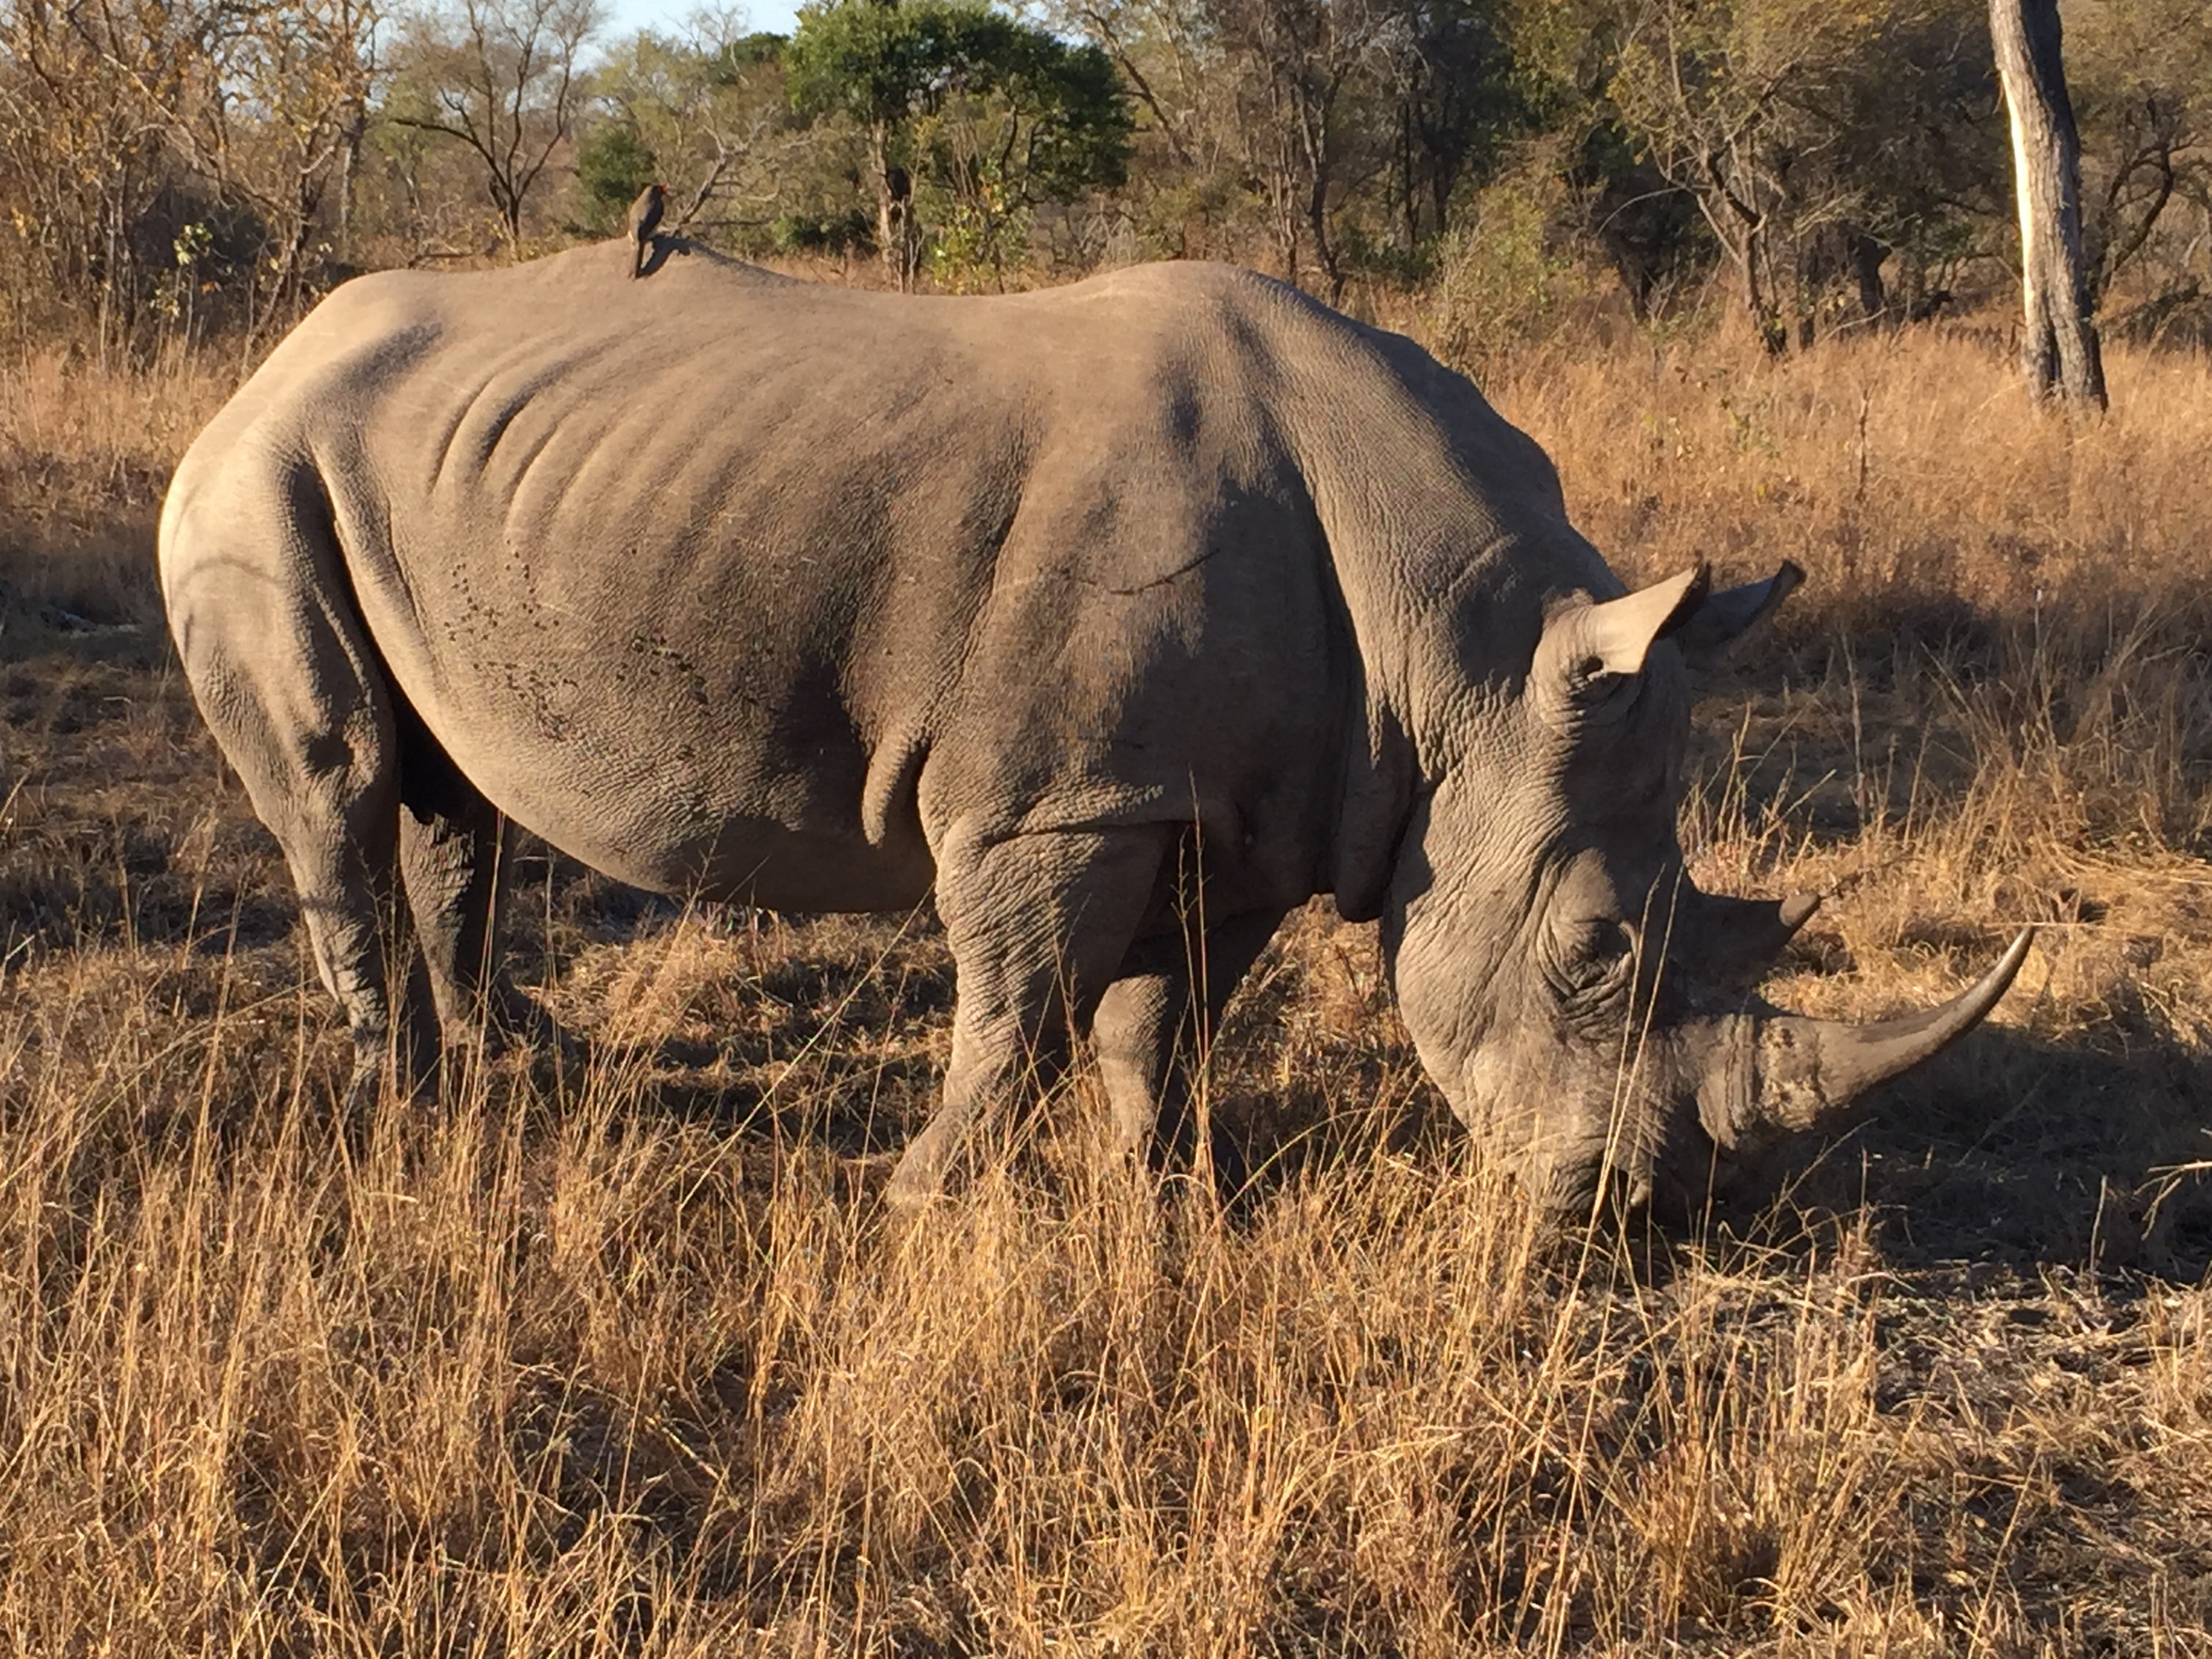
prairie, adventure, wildlife, herd, grazing, africa, mammal, fauna, savanna, plain, rhino, rhinoceros, grassland, safari, indian elephant, sabi sabi